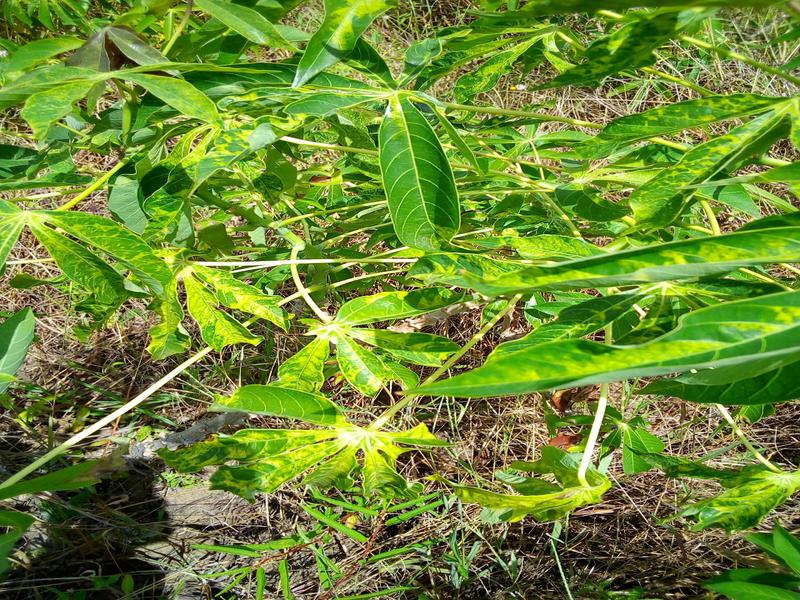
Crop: cassava
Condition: mosaic_disease